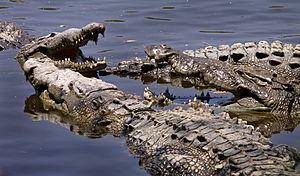
Des crocodiles américains (Crocodylus acutus) prennent le soleil dans un marais à La Manzanilla, dans l'état de Jalisco, au Mexique. Ce marais d'une surface de 180 hectares environ est une zone protégée.
Crocodylus acutus, le Crocodile américain, est une espèce de crocodiliens de la famille des Crocodylidae.